Eastgate railway station

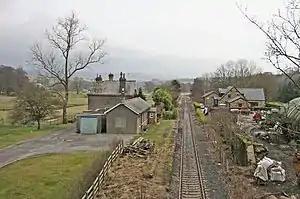
The site of the station in February 2008

Eastgate railway station, also known as Eastgate-in-Weardale, served the village of Eastgate in County Durham, North East England from 1895 to 1953 as a stop on the Wear Valley Line.